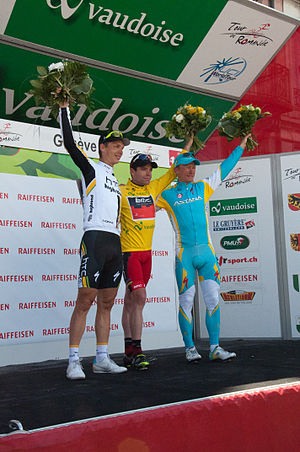
Romandiet Rundt 2011
Cadel Evans vandt samlet foran Tony Martin (t.v) og Aleksandr Vinokurov (t.h)
Romandiet Rundt 2011 var den 65. udgave af Romandiet Rundt og blev arrangeret fra 26. april til 1. maj i Schweiz. Udover de 18 ProTeam var Geox-TMC og Europcar inviteret. Cadel Evans vandt samlet, som i 2006.